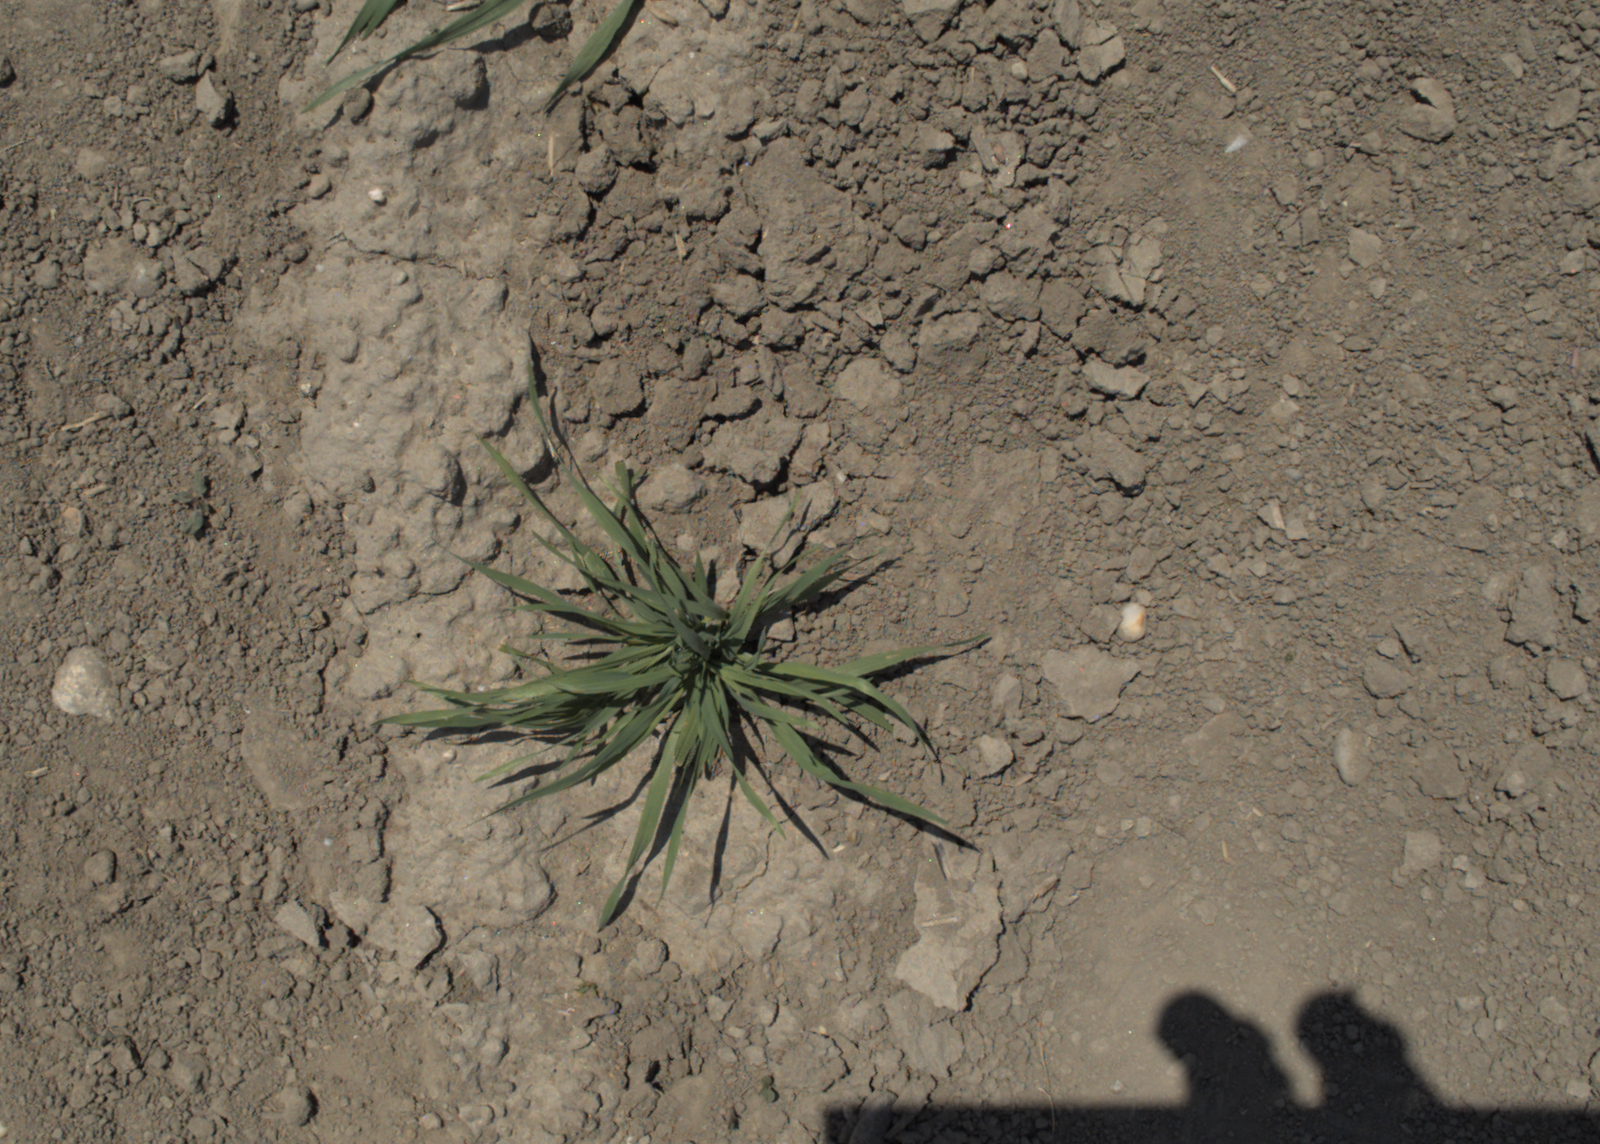
Capture date: 10.06.2021 13:00:31
Weather: sunny
Wind: light
Seeding date: 27.04.2021
Plant canopy height (mm): 797